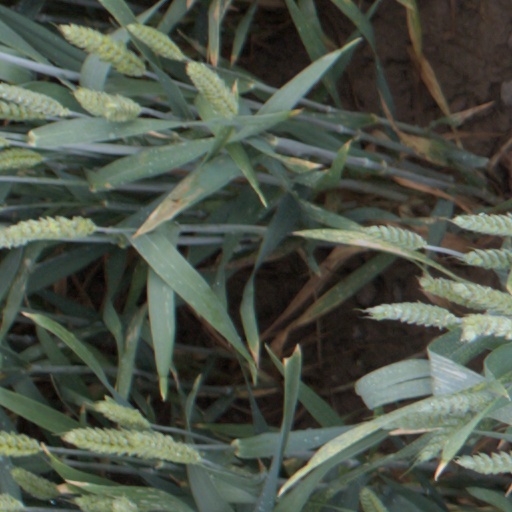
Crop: wheat